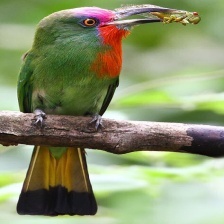
Species: RED BEARDED BEE EATER
Scientific name: NYCTYORNIS AMICTUS
ImageNet parent category: bee_eater